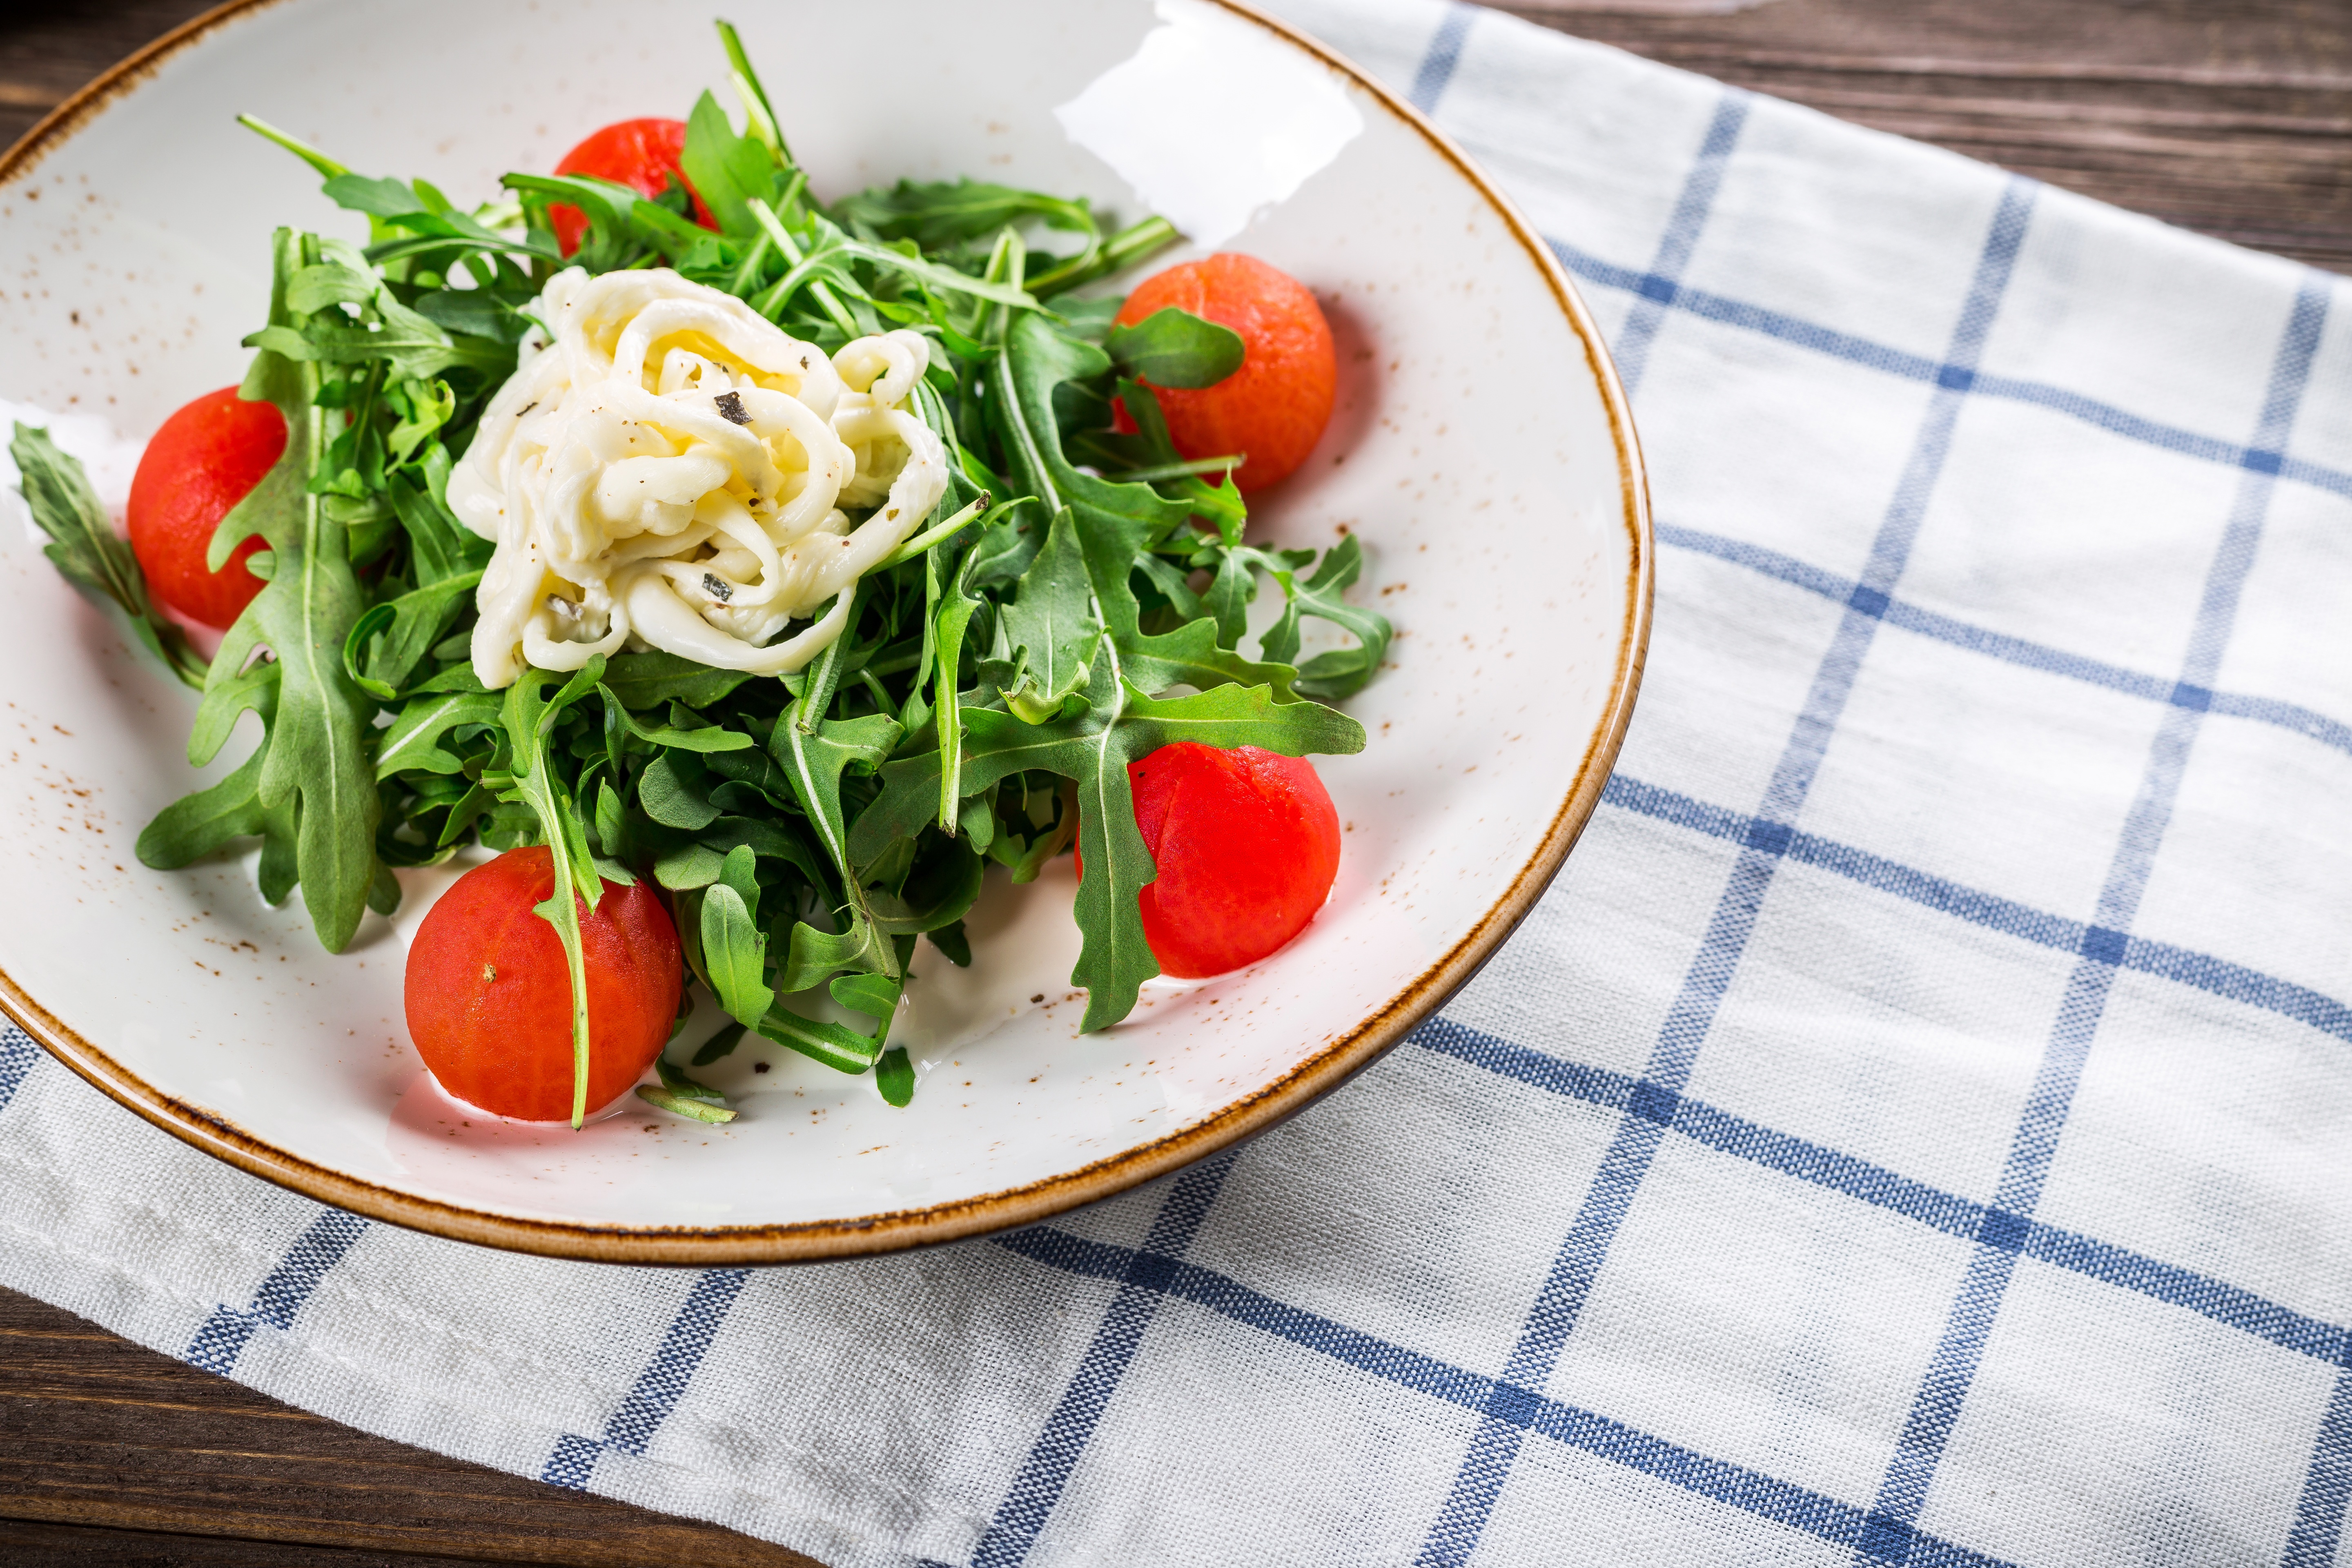
restaurant, dish, meal, food, salad, cooking, produce, vegetable, menu, plate, closeup, lunch, cuisine, cheese, nutrition, tasty, snacks, tomatoes, gastronomy, appetizing, greens, appetizer, flowering plant, land plant